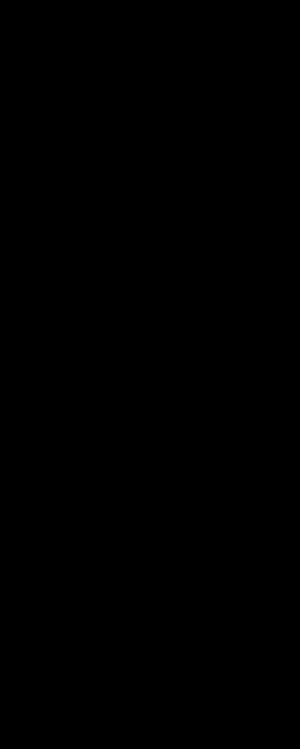
Notre-Dame-des-Victoires est une basilique catholique située place des Petits-Pères dans le 2ᵉ arrondissement de Paris. C'est l'une des cinq basiliques mineures de Paris, élevée à ce rang le 23 février 1927. La Vierge Marie y est notamment invoquée et priée comme le « Refuge des pécheurs ».